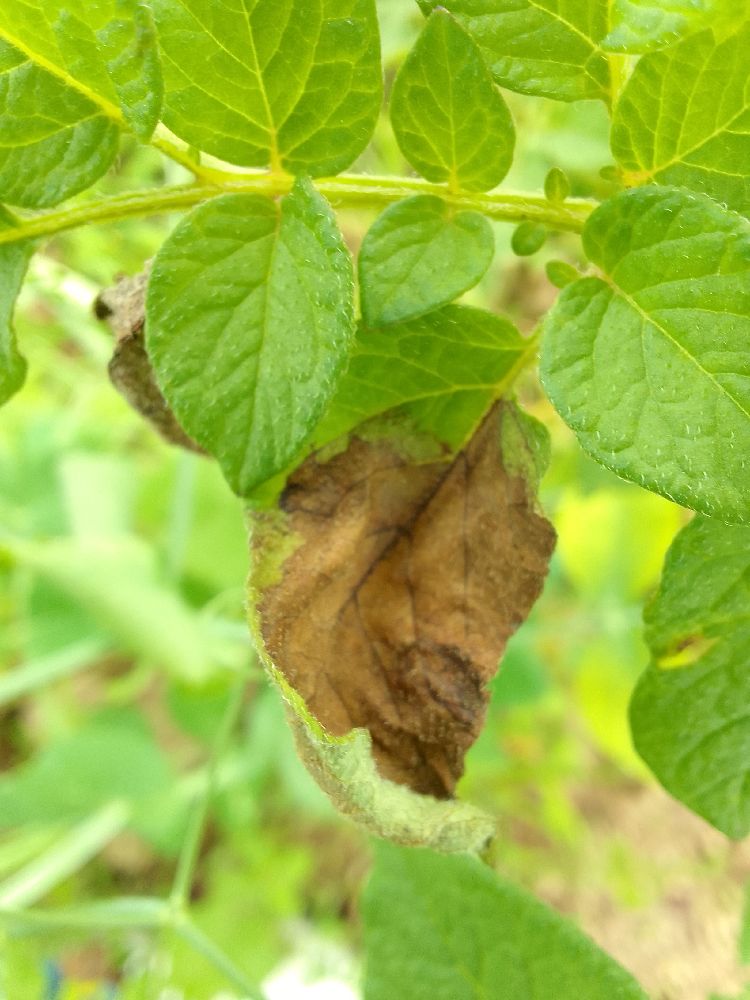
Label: Late blight